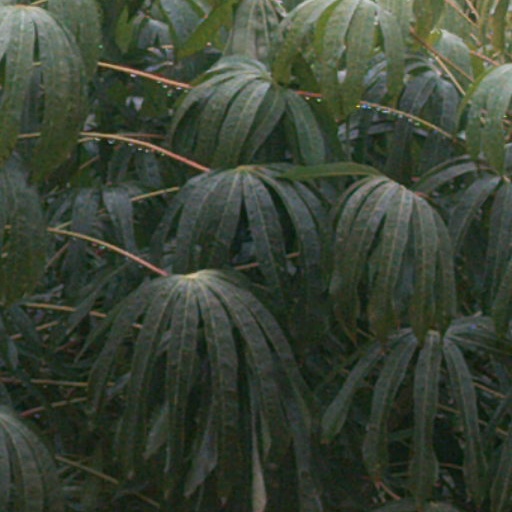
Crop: cassava